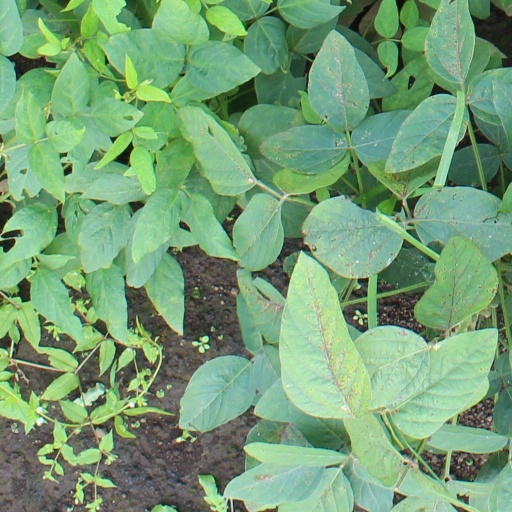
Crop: soybean